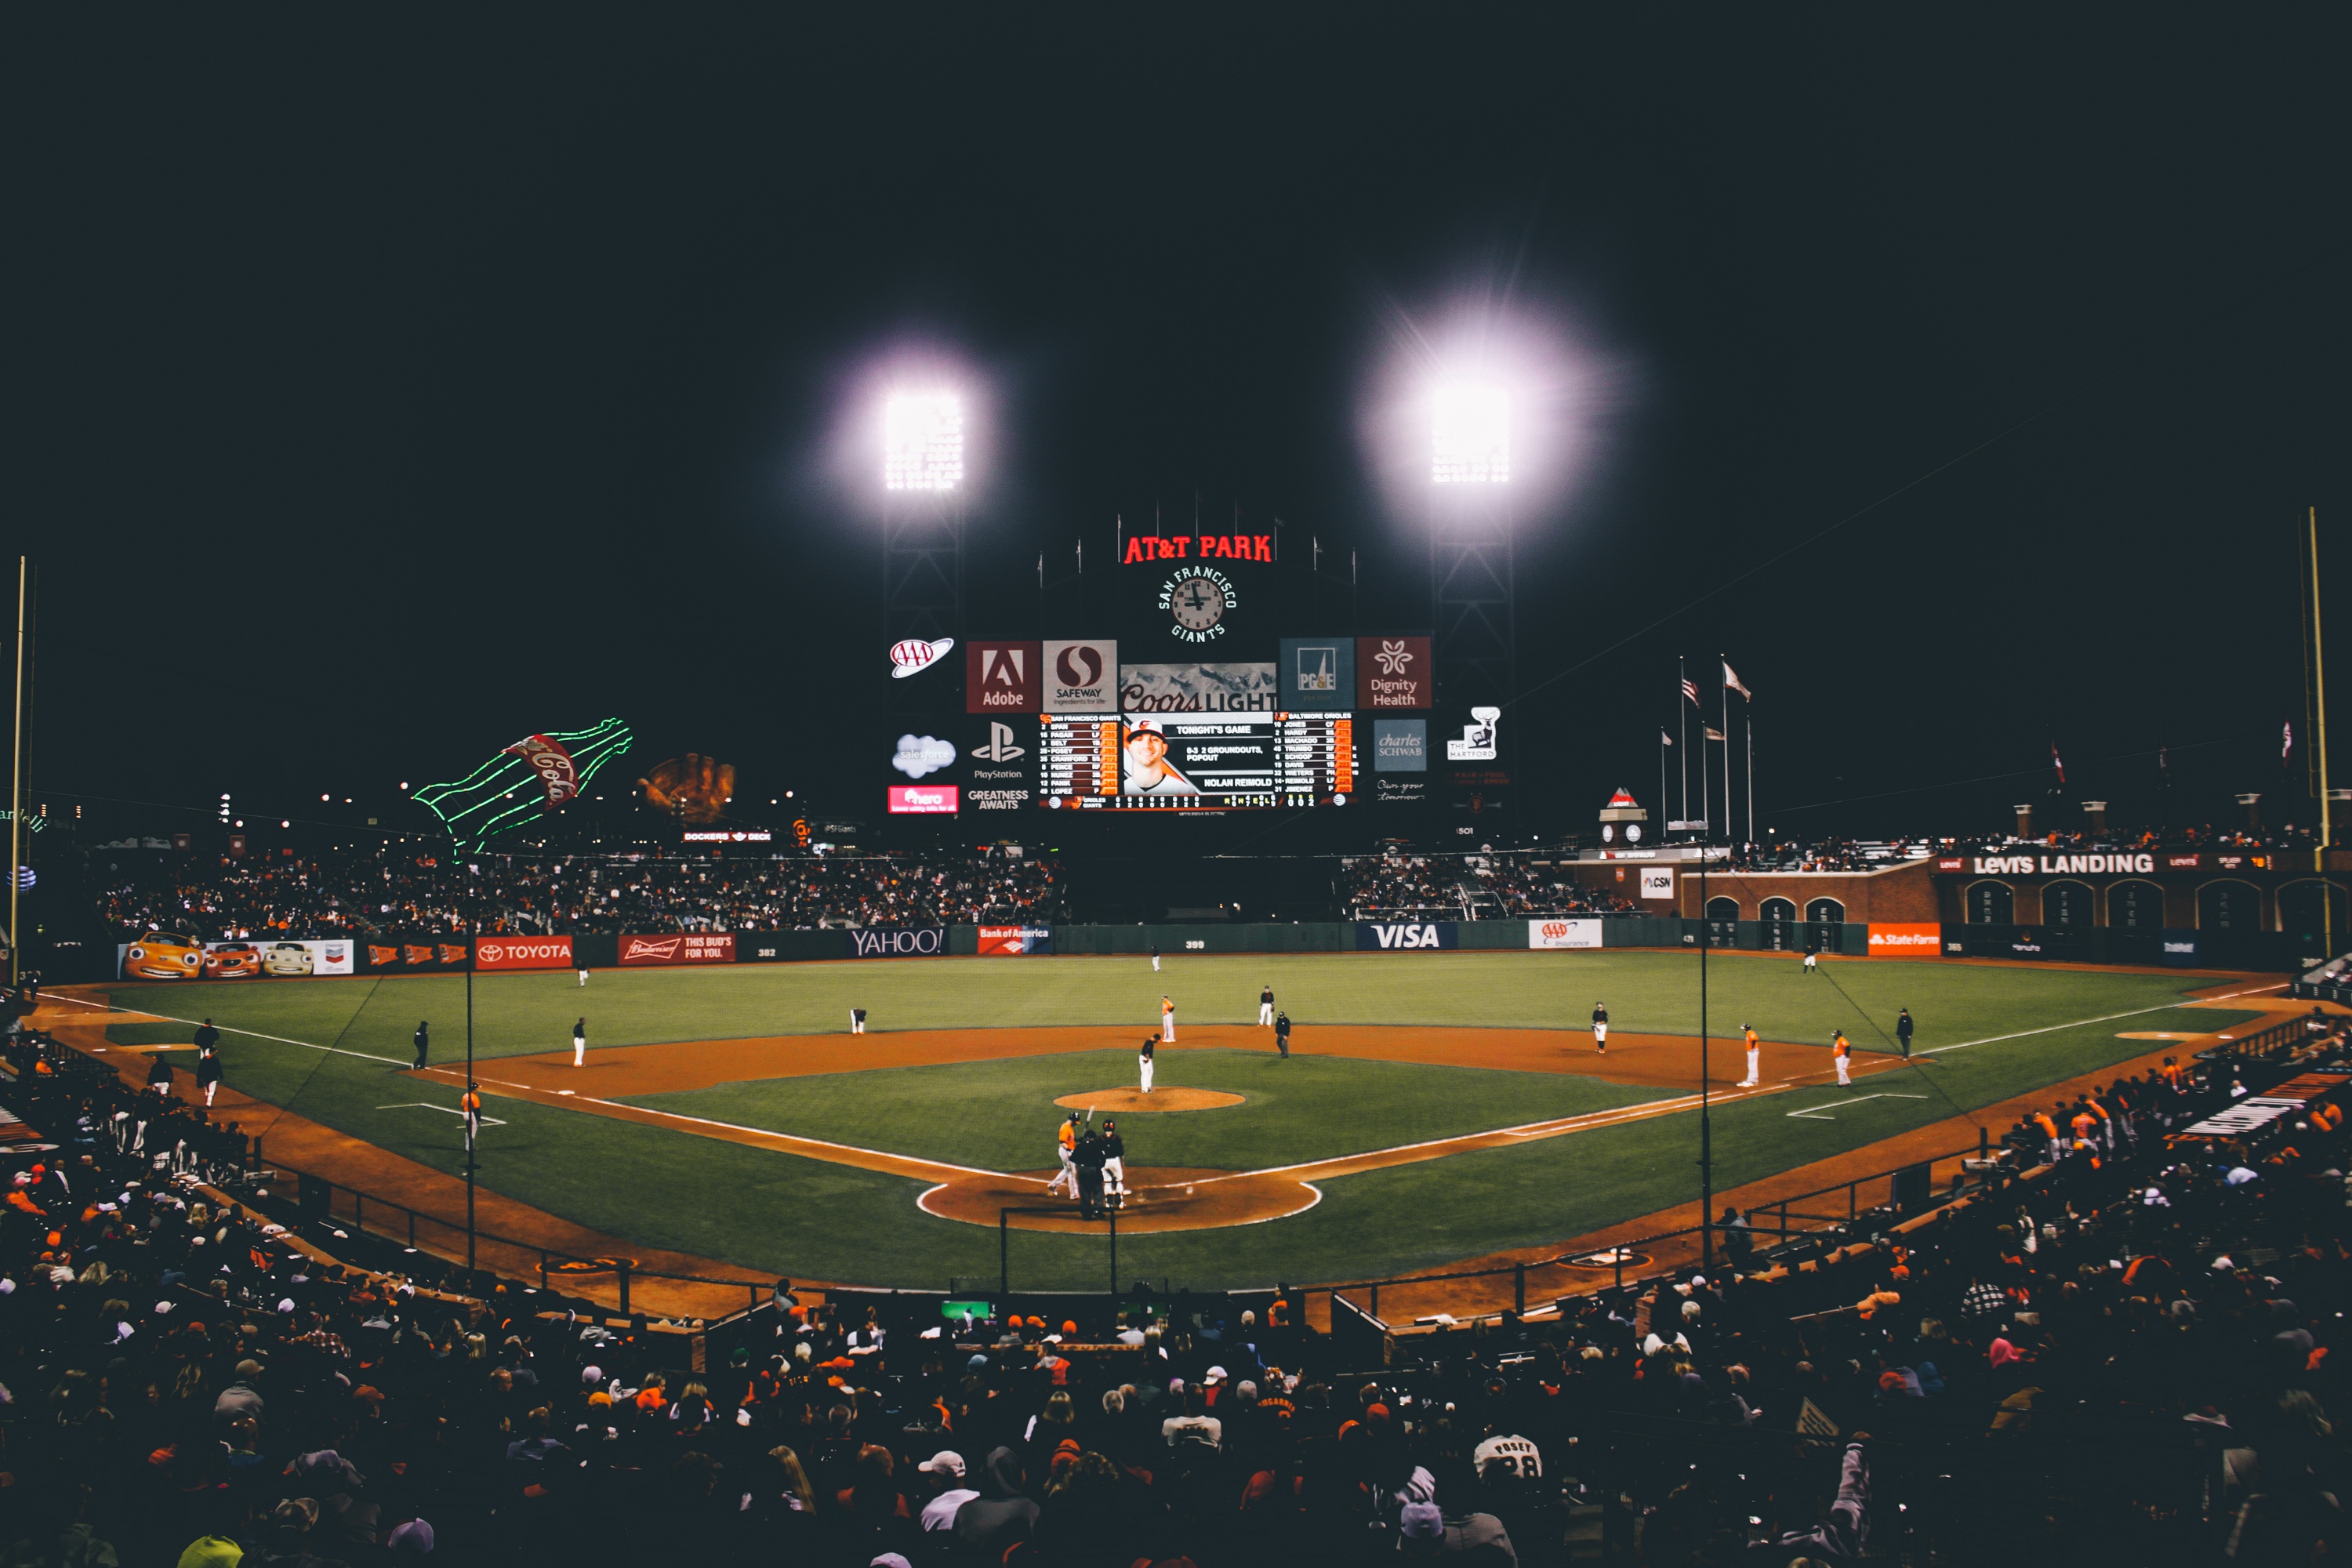
structure, baseball, sport, field, night, stadium, baseball field, arena, home plate, baseball park, geographical feature, sport venue, soccer specific stadium